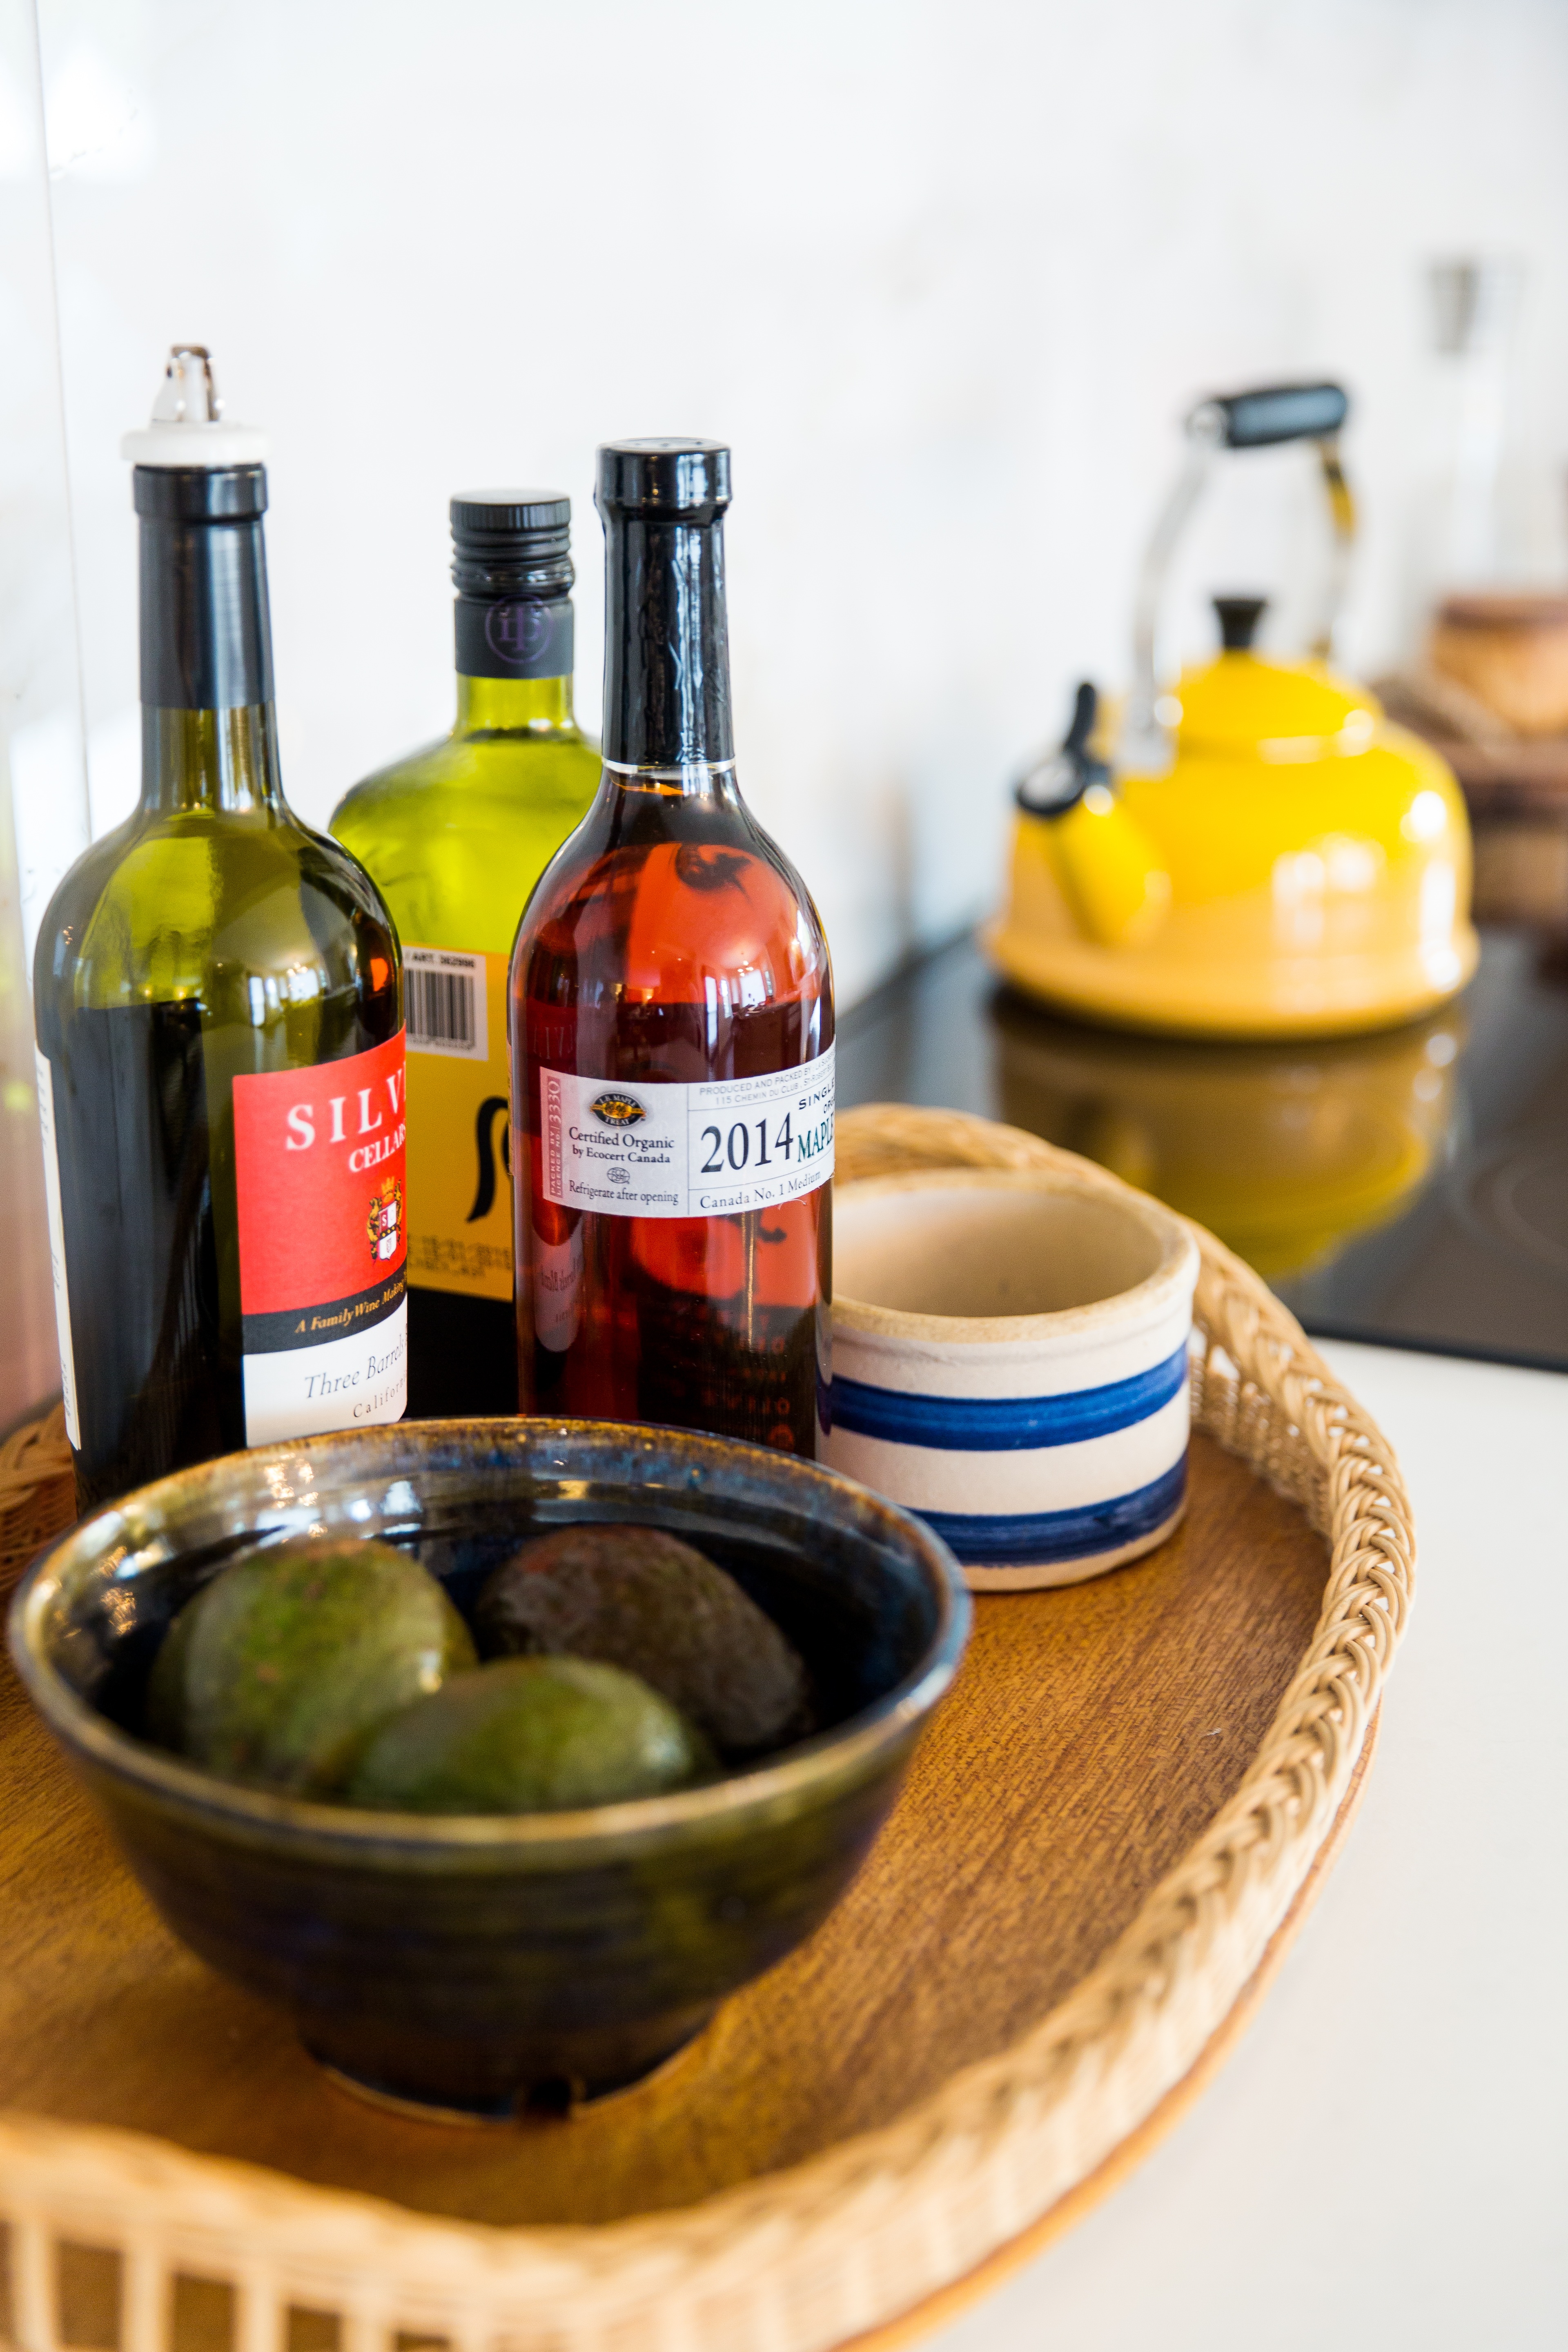
home, counter, dish, food, cooking, produce, kitchen, drink, cuisine, chef, countertop, cook, stove, dining, liqueur, preparing, kitchen interior, cooking oils